Red imported fire ant

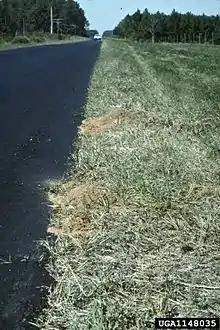
Mounds found alongside a road in the United States

Red imported fire ants have spread beyond North America. The Invasive Species Specialist Group (ISSG) reports the ant inhabiting at least three of the Cayman Islands. However, the sources the ISSG cited give no report about them on the island, but recent collections indicate that they are present. In 2001, red imported fire ants were discovered in New Zealand, but they were successfully eradicated several years later. Red imported fire ants have been reported in India, Malaysia, the Philippines and Singapore. However, these reports were found to be incorrect as the ants collected there were incorrectly identified as the red imported fire ant. In Singapore, the ants were most likely misidentified as well. In India, surveyed ants in Sattur taluk, India listed the red imported fire ant there in high populations; meanwhile, no reports of the ant were made outside the surveyed area. In 2016, scientists state that despite no presence of the ant in India, the red imported fire ant will more than likely find suitable habitats within India's ecosystem if given the opportunity. The reports in the Philippines most likely misidentified collected material as the red imported fire ant, as no populations have been found there. It was, however, positively identified in Hong Kong and mainland China in 2004, where they have spread into several provinces as well as Macau and Taiwan. No geographic or climatic barriers prevent these ants from spreading further, thus it may spread throughout the tropical and subtropical regions of Asia. In Europe, a single nest was found in the Netherlands in 2002. For the first time, in 2023, ant colonies have been found in Europe.